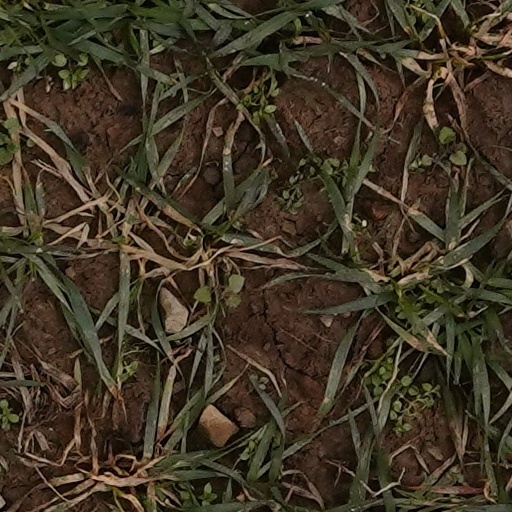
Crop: wheat